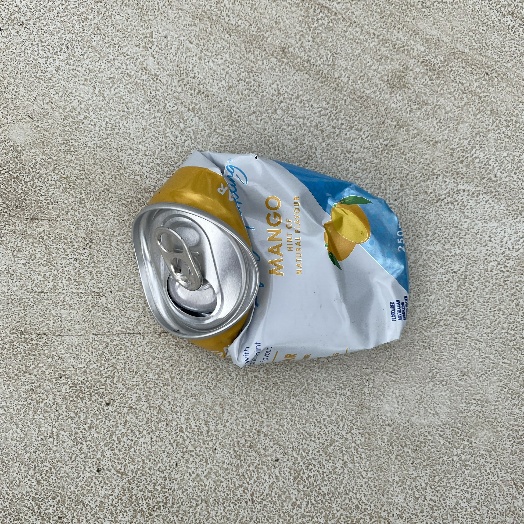
Label: Metal